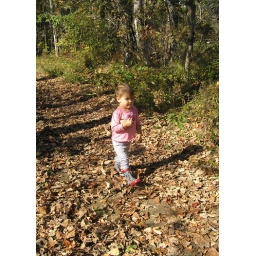
Someone found a rock that needs to be thrown in the water